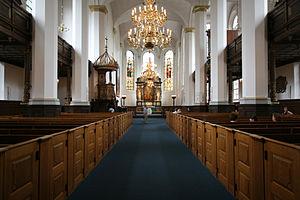
L'église du Saint-Esprit est un temple paroissial luthérien qui se trouve dans le centre historique de la ville de Copenhague au Danemark. Elle date de la fin du XIIIᵉ siècle. C'est donc l'église la plus ancienne de la ville.